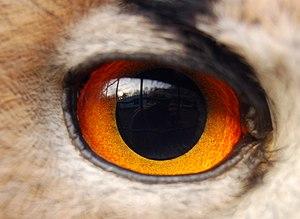
Une nouveauté évolutive est quelque chose, une structure ou une fonction par exemple, qui semble qualitativement distincte de ce qui était présent auparavant chez un organisme.
La dodécalogie de Sophie Audouin-Mamikonian dans laquelle évolue le personnage de Tara Duncan, héroïne de l'histoire, se déroule dans un univers empreint de magie et de mystères. Dans cet univers, les personnages voyagent entre différentes planètes ; il s'y côtoie différentes races telles que : les humains, les dragons, les démons, les elfes, les trolls/ogres, les géants, les nains, etc.